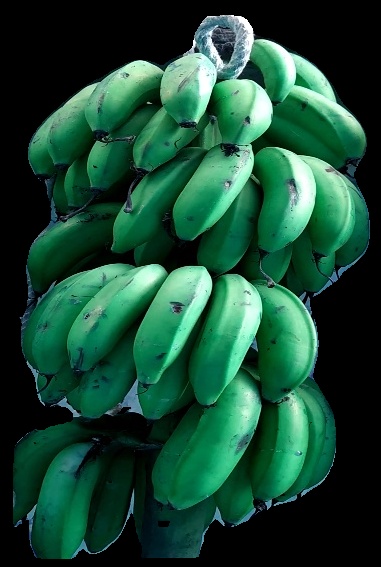
Variety: rasbale
Grade: grade2